Shea Stadium

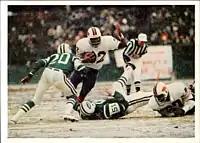
O.J. Simpson pictured breaking the NFL's single-season rushing record at Shea Stadium

It was at Shea Stadium on December 16, 1973, that O. J. Simpson became the first running back to gain 2,000 yards in a single season (and, to date, the only player to do it in 14 games or fewer). In the 1983 season, a Jets game against the Los Angeles Rams featured an 85-yard touchdown run by rookie Eric Dickerson, as well as a brawl between Rams offensive tackle Jackie Slater and Jets defensive end Mark Gastineau when Slater blindsided Gastineau after the Jet performed his infamous "Sack Dance" over fallen Rams quarterback Vince Ferragamo.